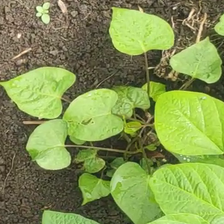
Weed species: Obscure_morning _glory(Ipomoea obscura)